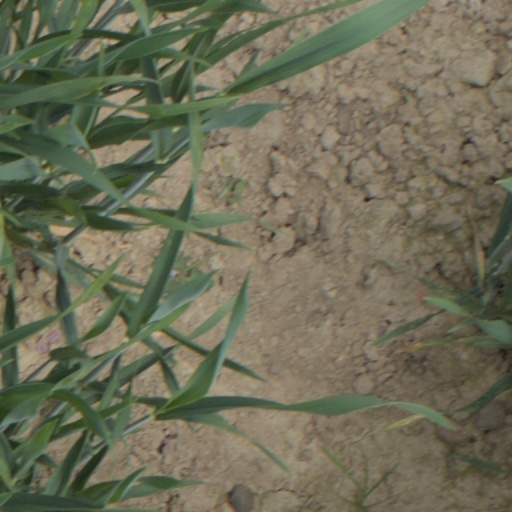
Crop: wheat